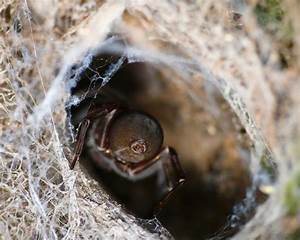
Label: spider